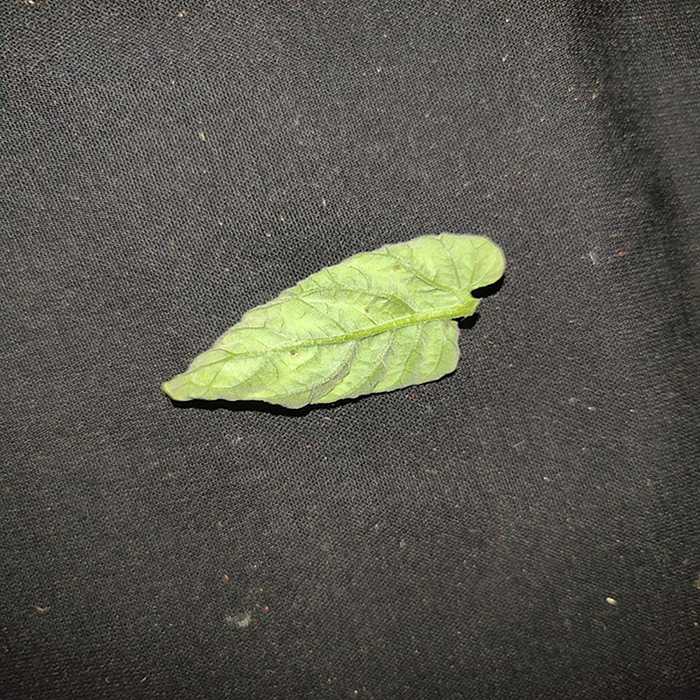
Plant: Tomato
Label: Tomato leaf curl virus